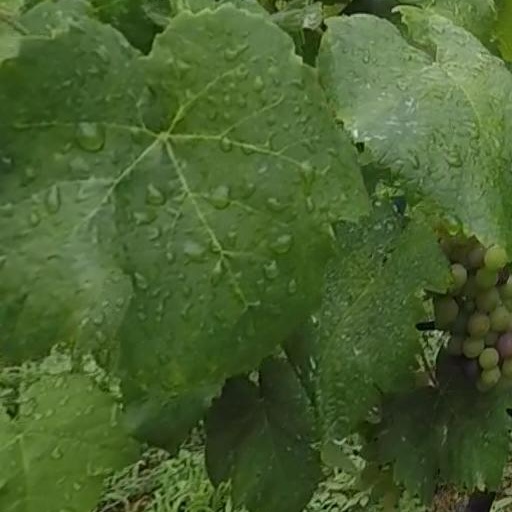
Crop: grape